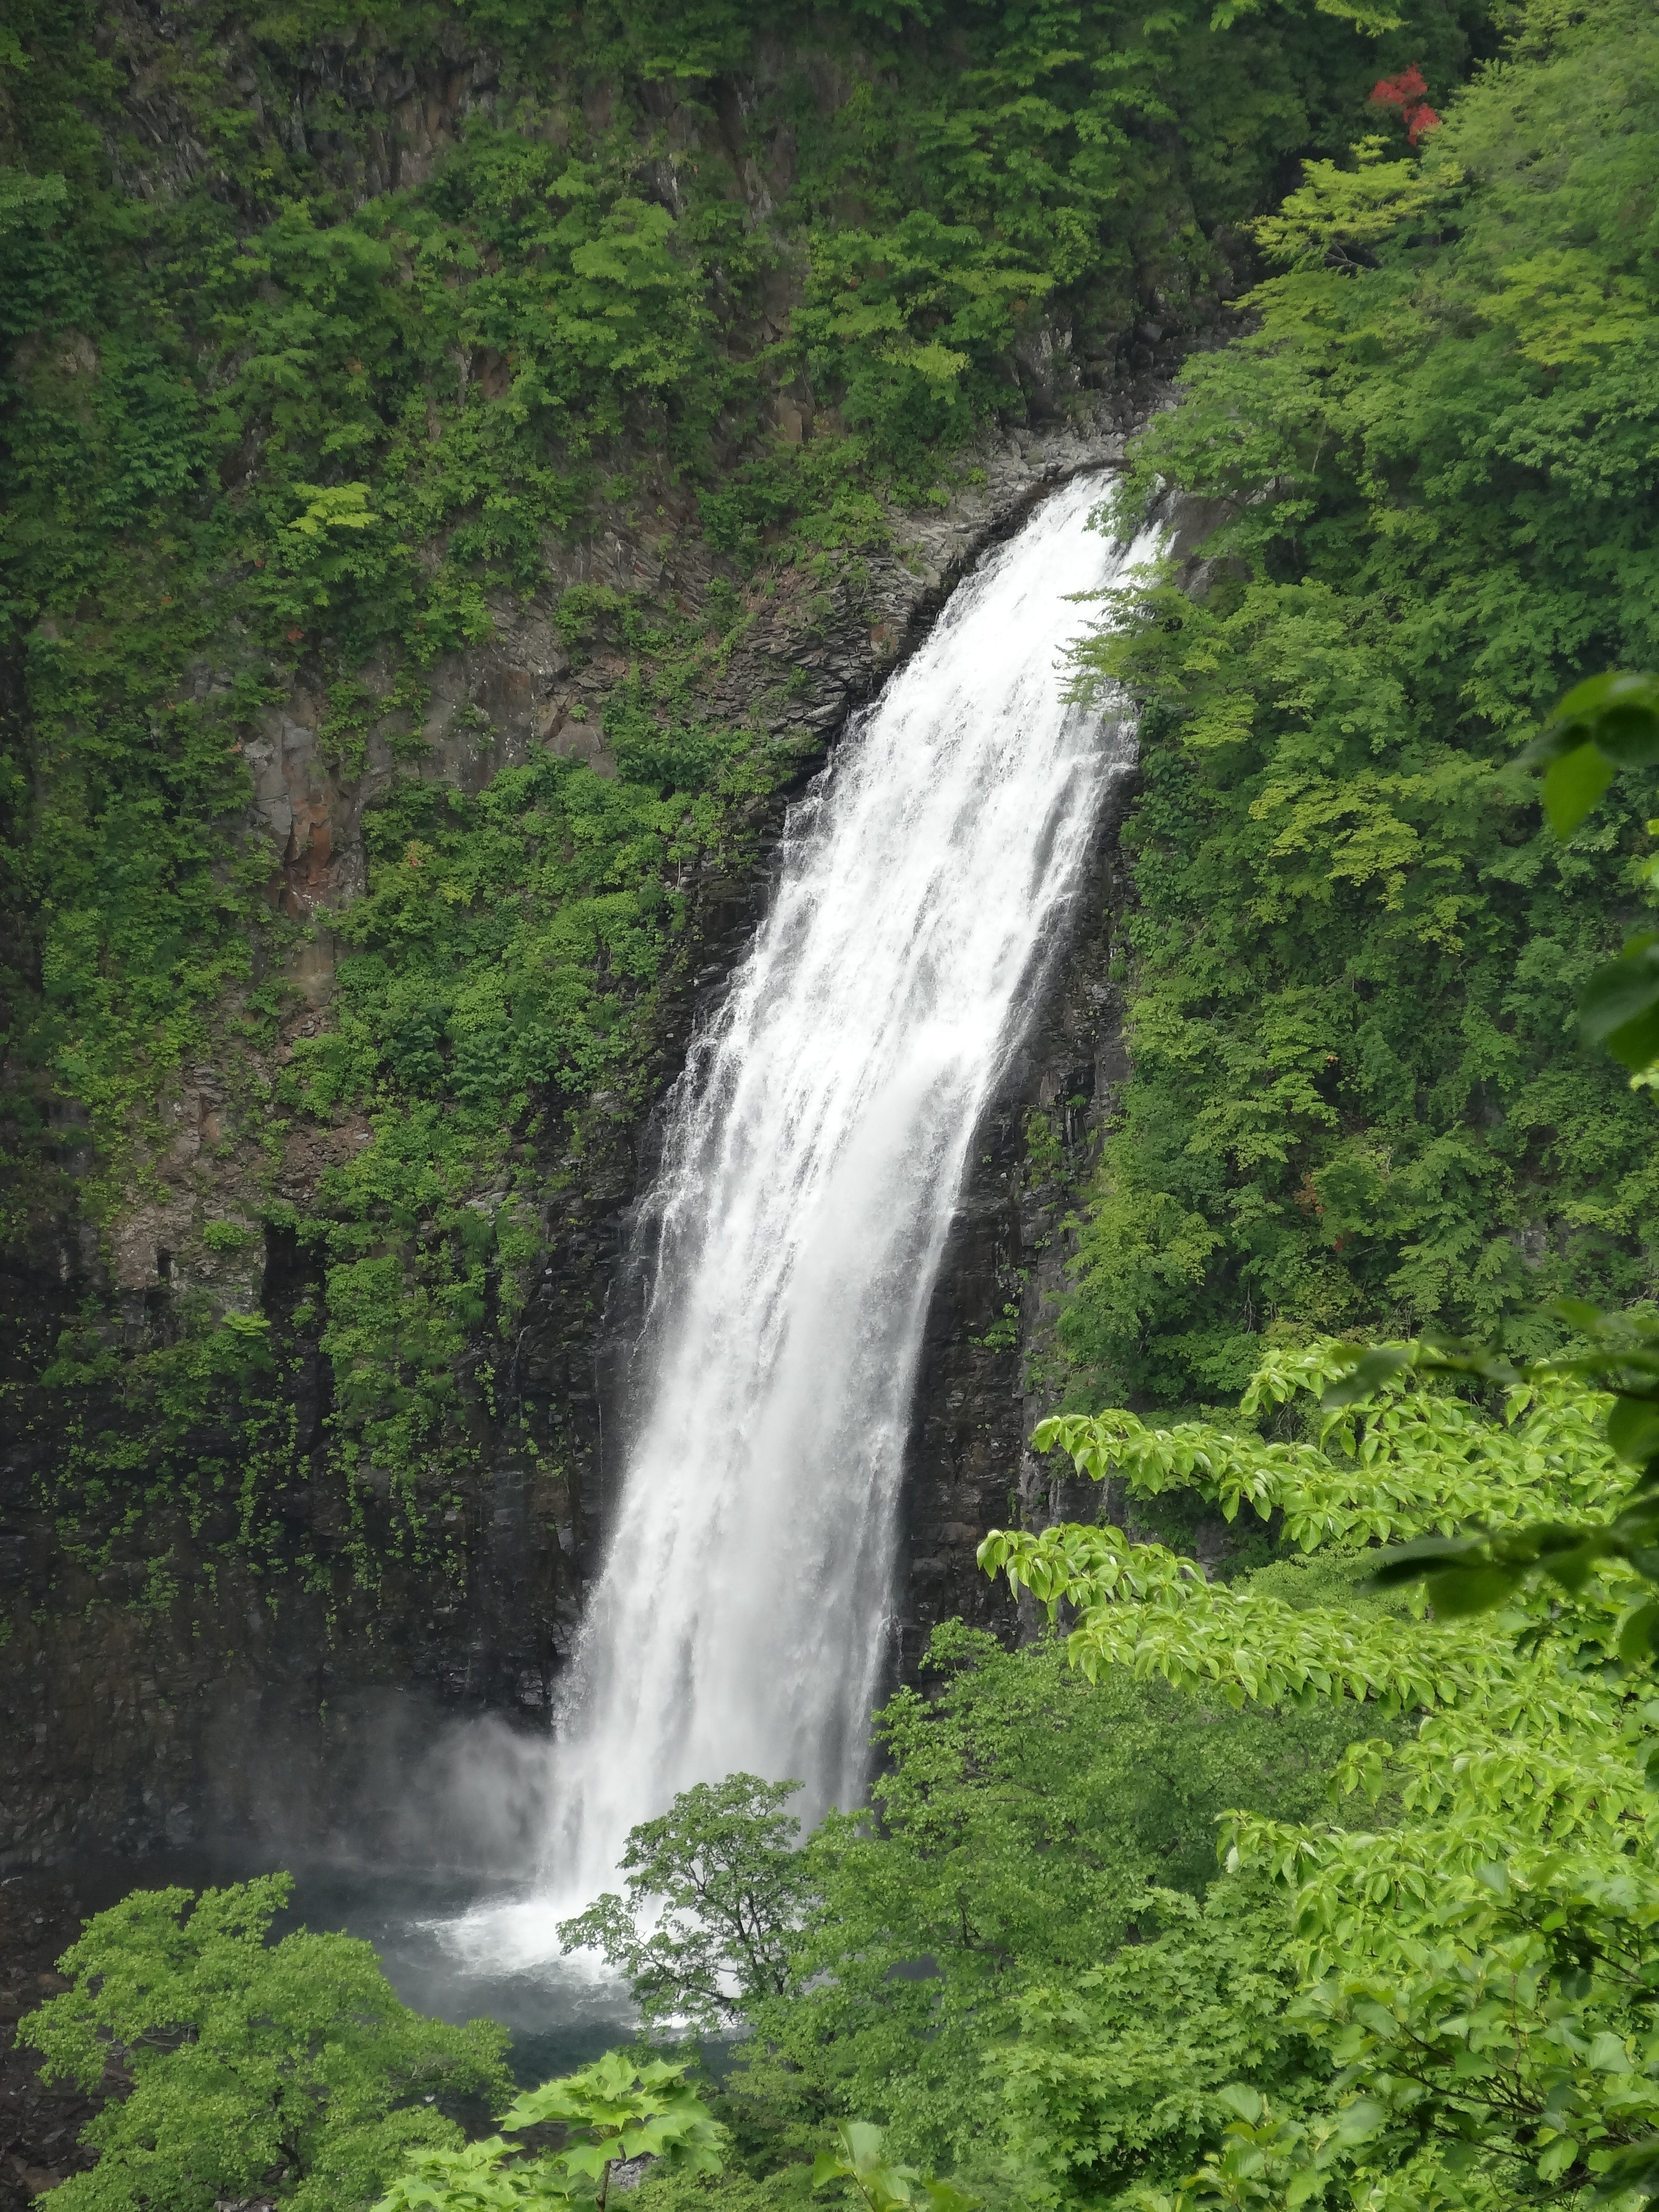
water, forest, waterfall, stream, jungle, natural, japan, body of water, rainforest, ravine, wasserfall, natural water, water feature, watercourse, geological phenomenon